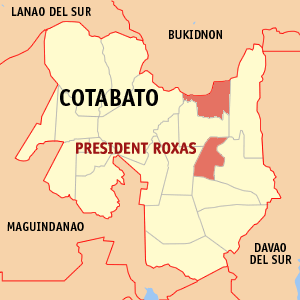
President Roxas est une localité de la province de Cotabato, aux Philippines. En 2015, elle compte 47 575 habitants.